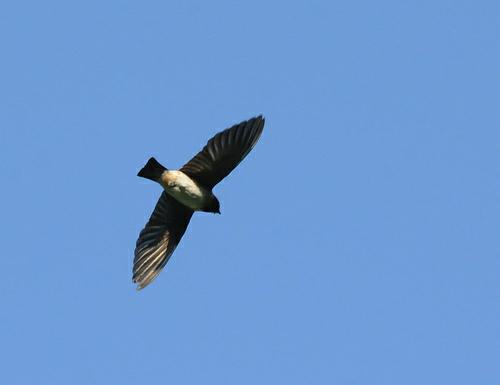
A photo of a cliff swallow